Mauryan art

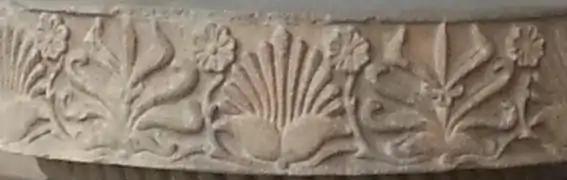
Rampurva bull capital, detail of the abacus, with two "flame palmettes" framing a lotus surrounded by small rosette flowers.

This period marked an imaginative and impressive step forward in Indian stone sculpture; much previous sculpture was probably in wood and has not survived. The elaborately carved animal capitals surviving on from some Pillars of Ashoka are the best known works, and among the finest, above all the Lion Capital of Ashoka from Sarnath that is now the National Emblem of India. Coomaraswamy distinguishes between court art and a more popular art during the Mauryan period. Court art is represented by the pillars and their capitals, and surviving popular art by some stone pieces, and many smaller works in terracotta.